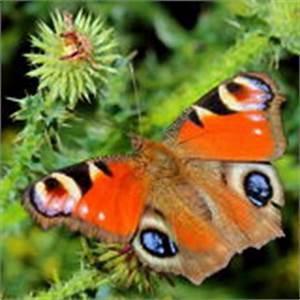
butterfly